Merope (star)

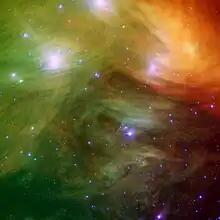
Nebulosity NGC 1435 around Merope (Spitzer false colour infrared image)

Despite being one of the closest star clusters to Earth, the distance to the Pleiades and its member stars is still in dispute. The parallax of Merope itself is not known precisely enough to give an accurate distance. Its Hipparcos parallax has a statistical margin of error of about 5% and gave a distance 116 parsecs. This, and an overall distance to the Pleiades calculated from Hipparcos parallaxes of 120 parsecs, are inconsistent with other parallax measurements such as from Gaia. Merope is too bright for Gaia to have a reliable parallax for it, but calculations of the overall distance to the Pleiades cluster using Hipparcos, Gaia, Hubble Space Telescope, and other methods repeatedly show that the Hipparcos parallaxes suffered from some kind of systemic error, and the distance to the Pleiades is most likely around 135 parsecs.